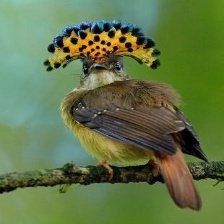
Species: ROYAL FLYCATCHER
Scientific name: ONYCHORHYNCHUS